Premana Premadi

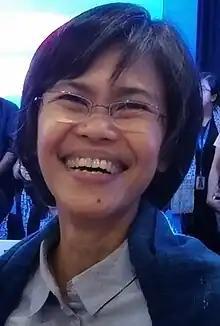
Premadi in 2019

Premana Wardayanti Premadi (born 13 July 1964) is an Indonesian astronomer who is a professor at the Bandung Institute of Technology. She has been head of the Bosscha Observatory since 2018.